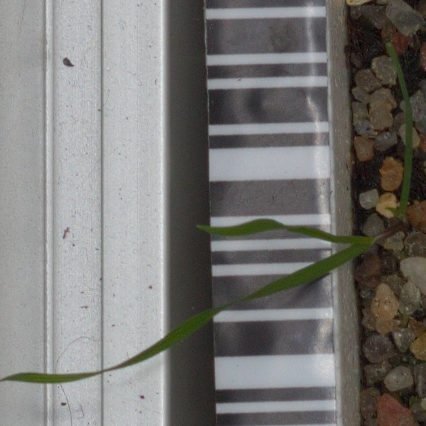
Label: loose_silkybent